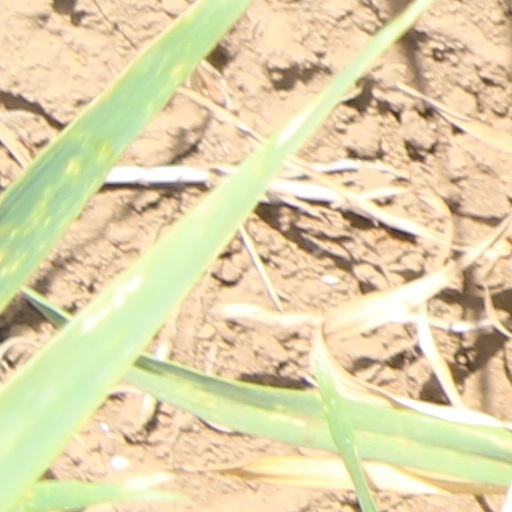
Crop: wheat